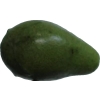
Label: green_avocado